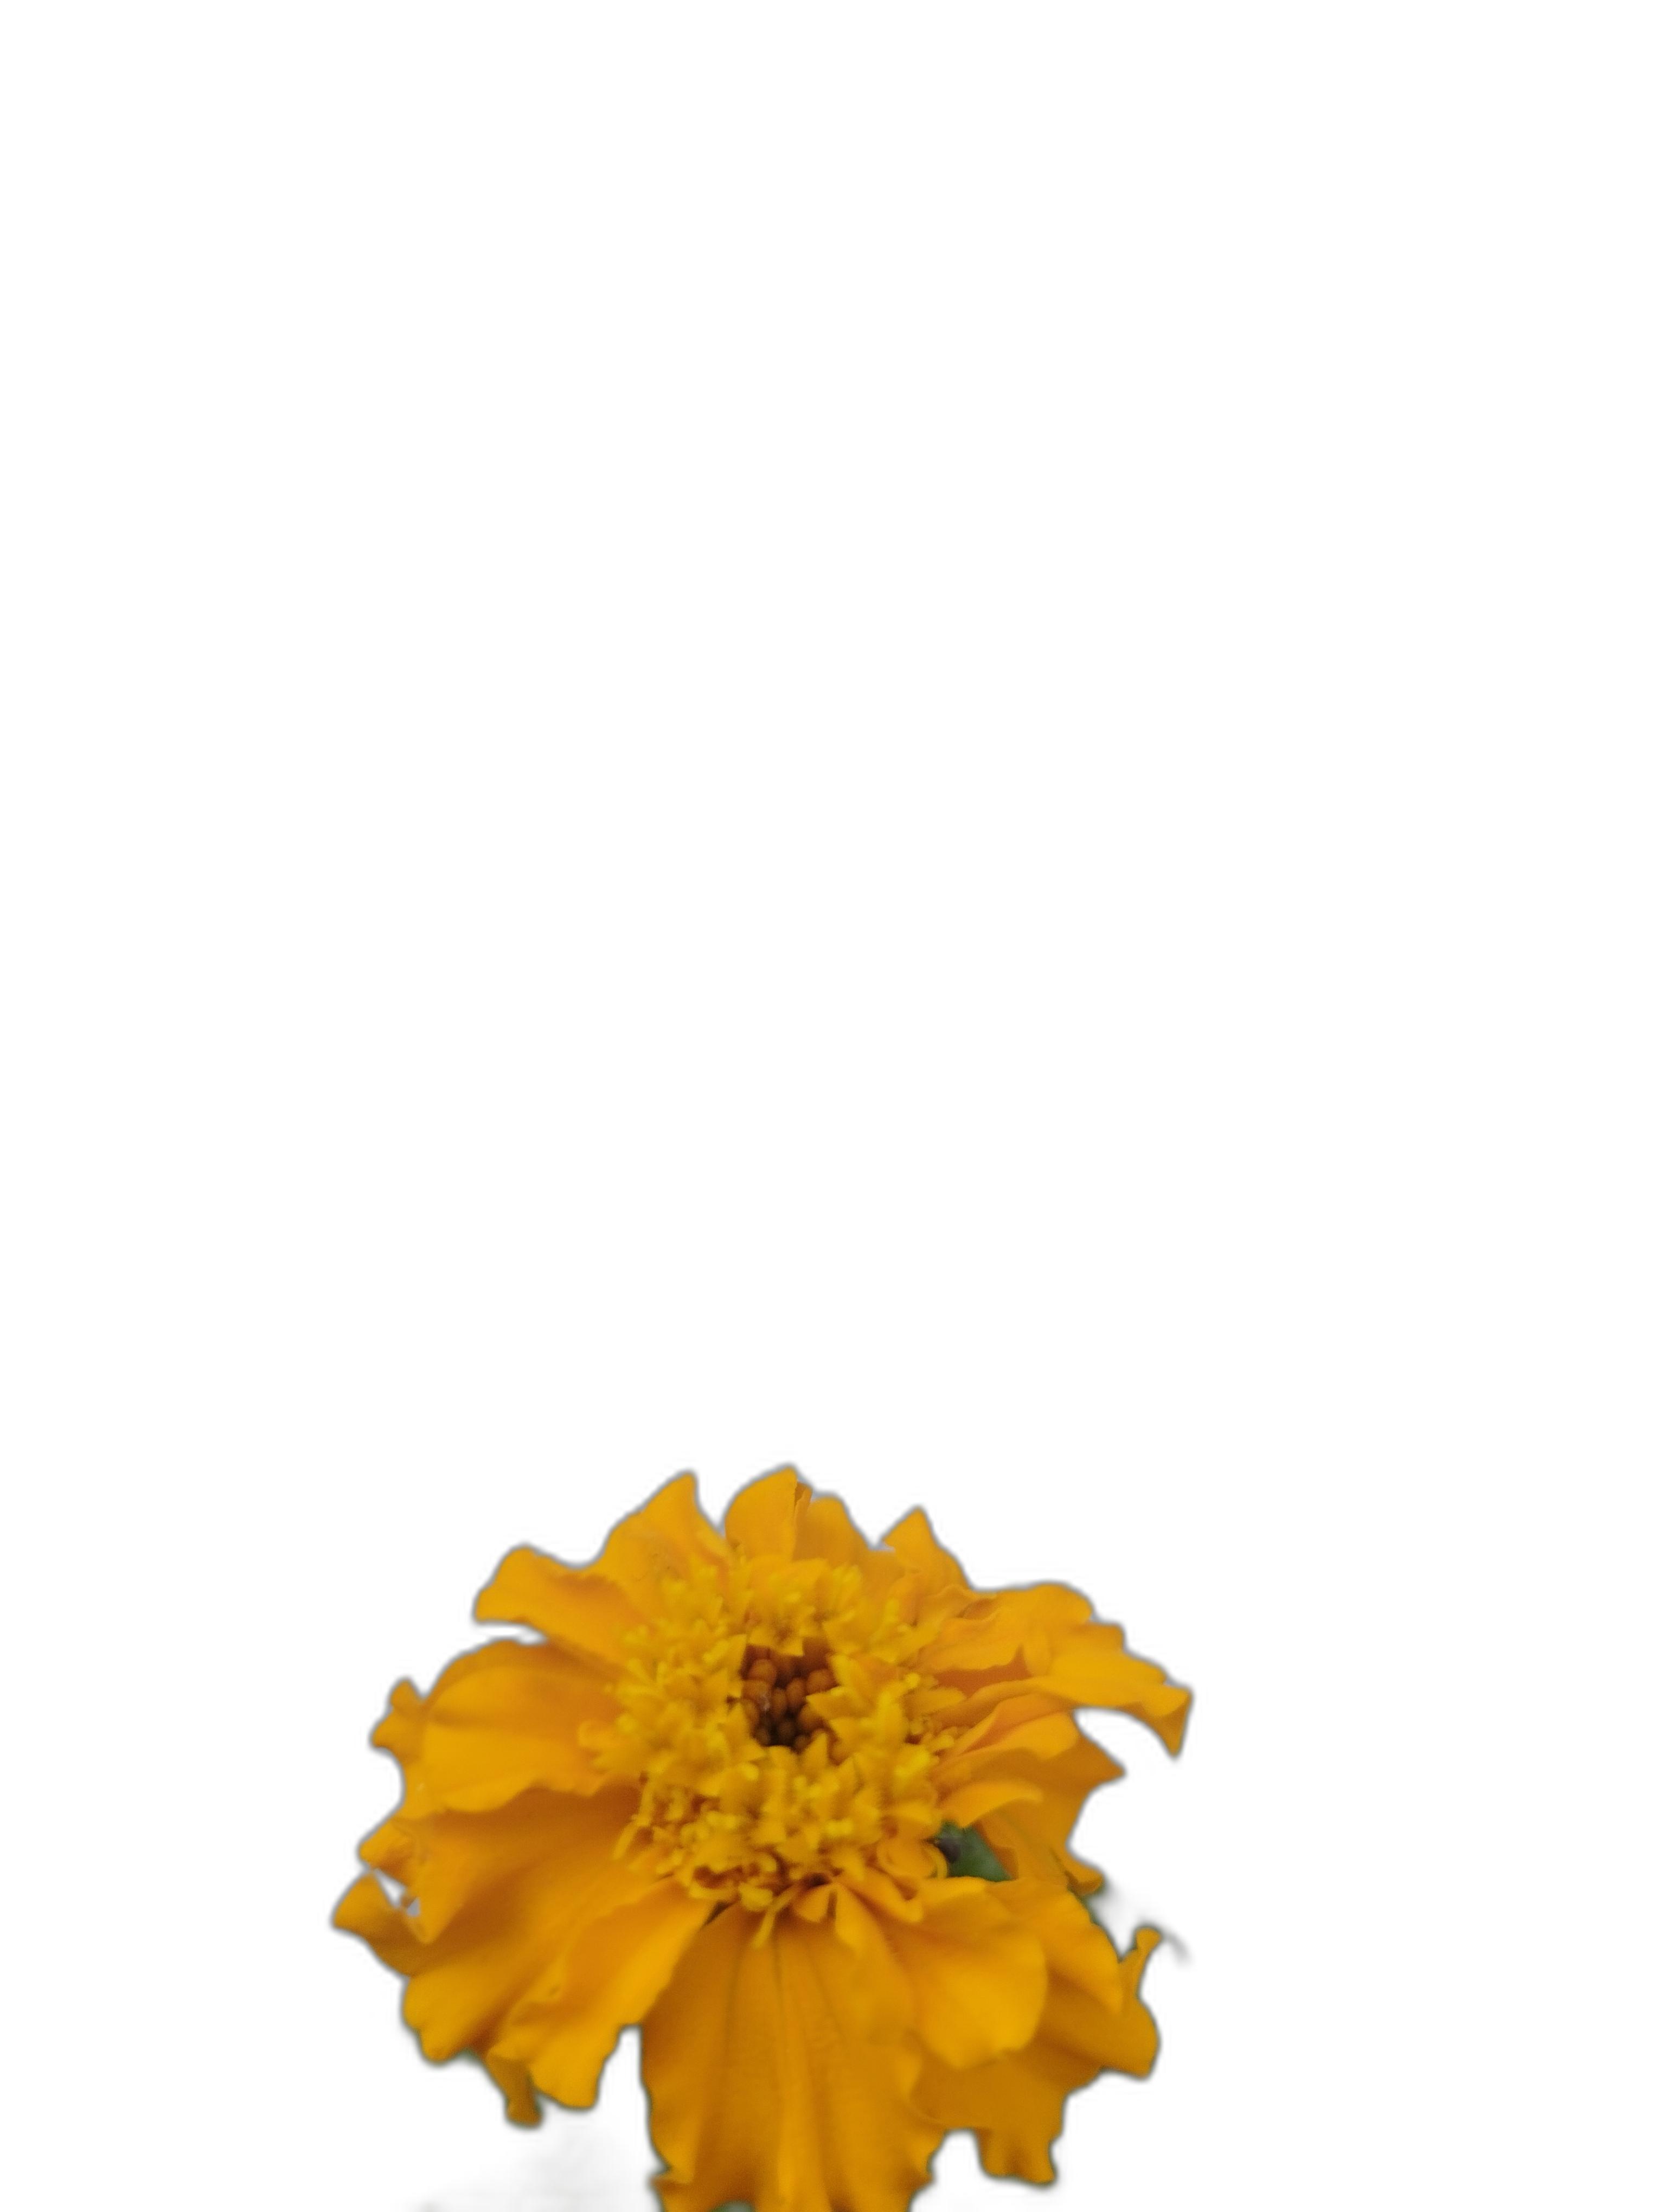
Label: Marigold